Barbara Lahr

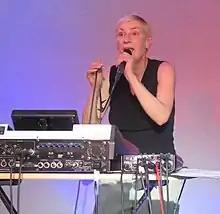
Barbara Lahr in July 2019

Barbara Lahr (born 25 September 1957 in Kaiserslautern) is a German singer, composer, bassist, guitarist, and producer best known for her collaboration with German